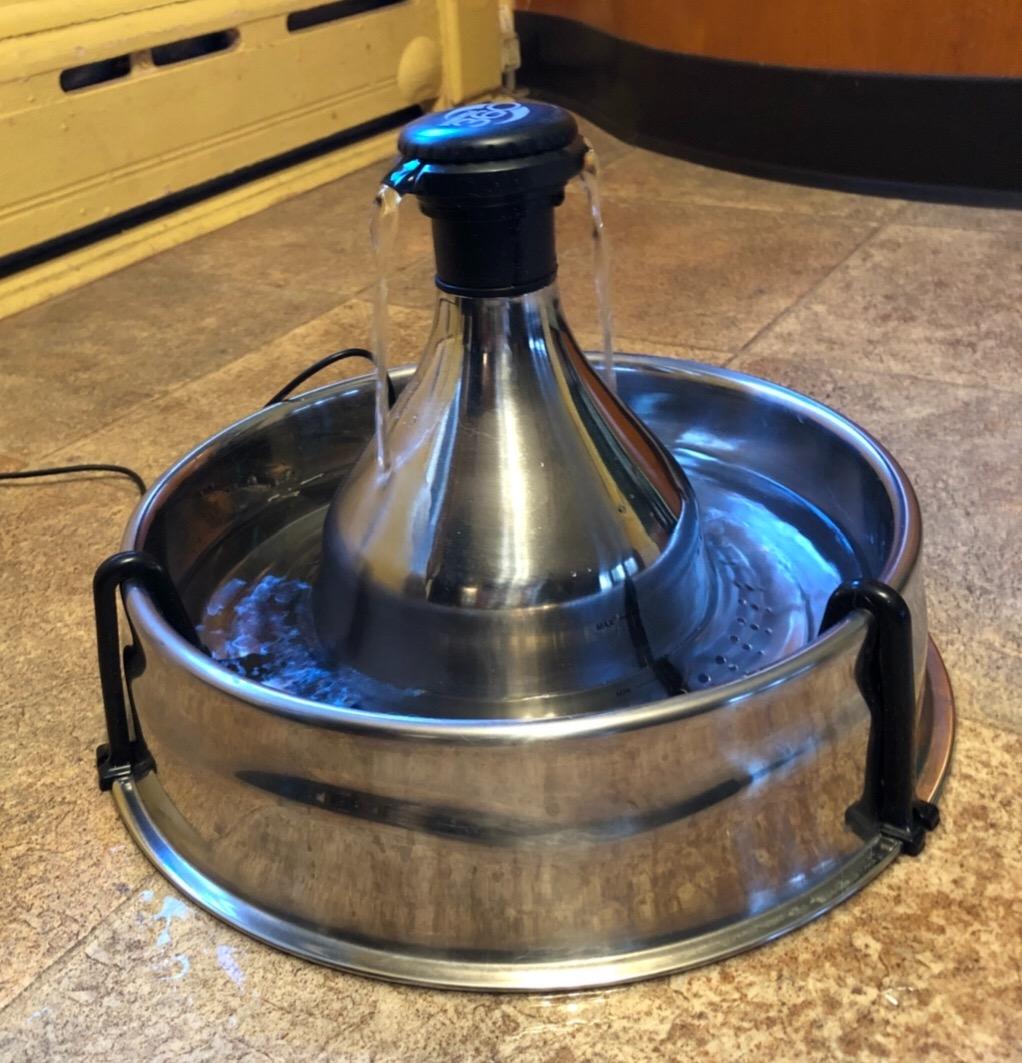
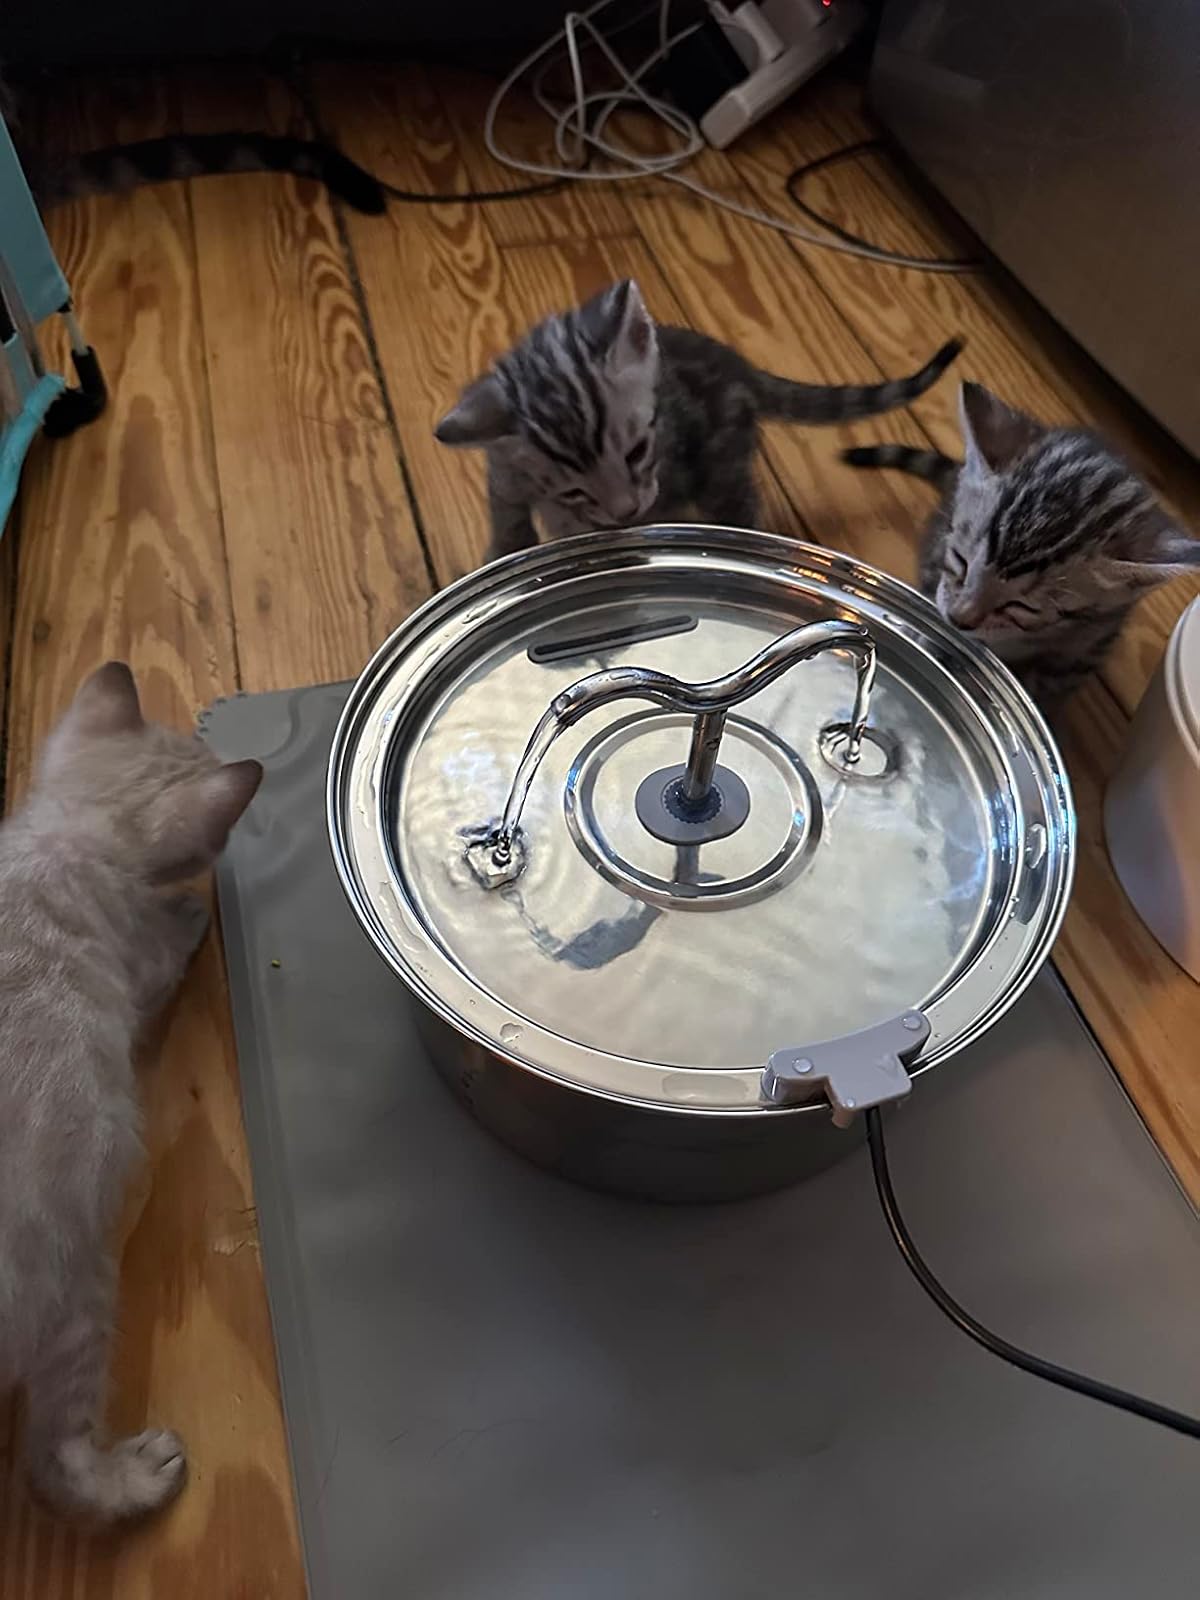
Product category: items_bowl
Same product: no